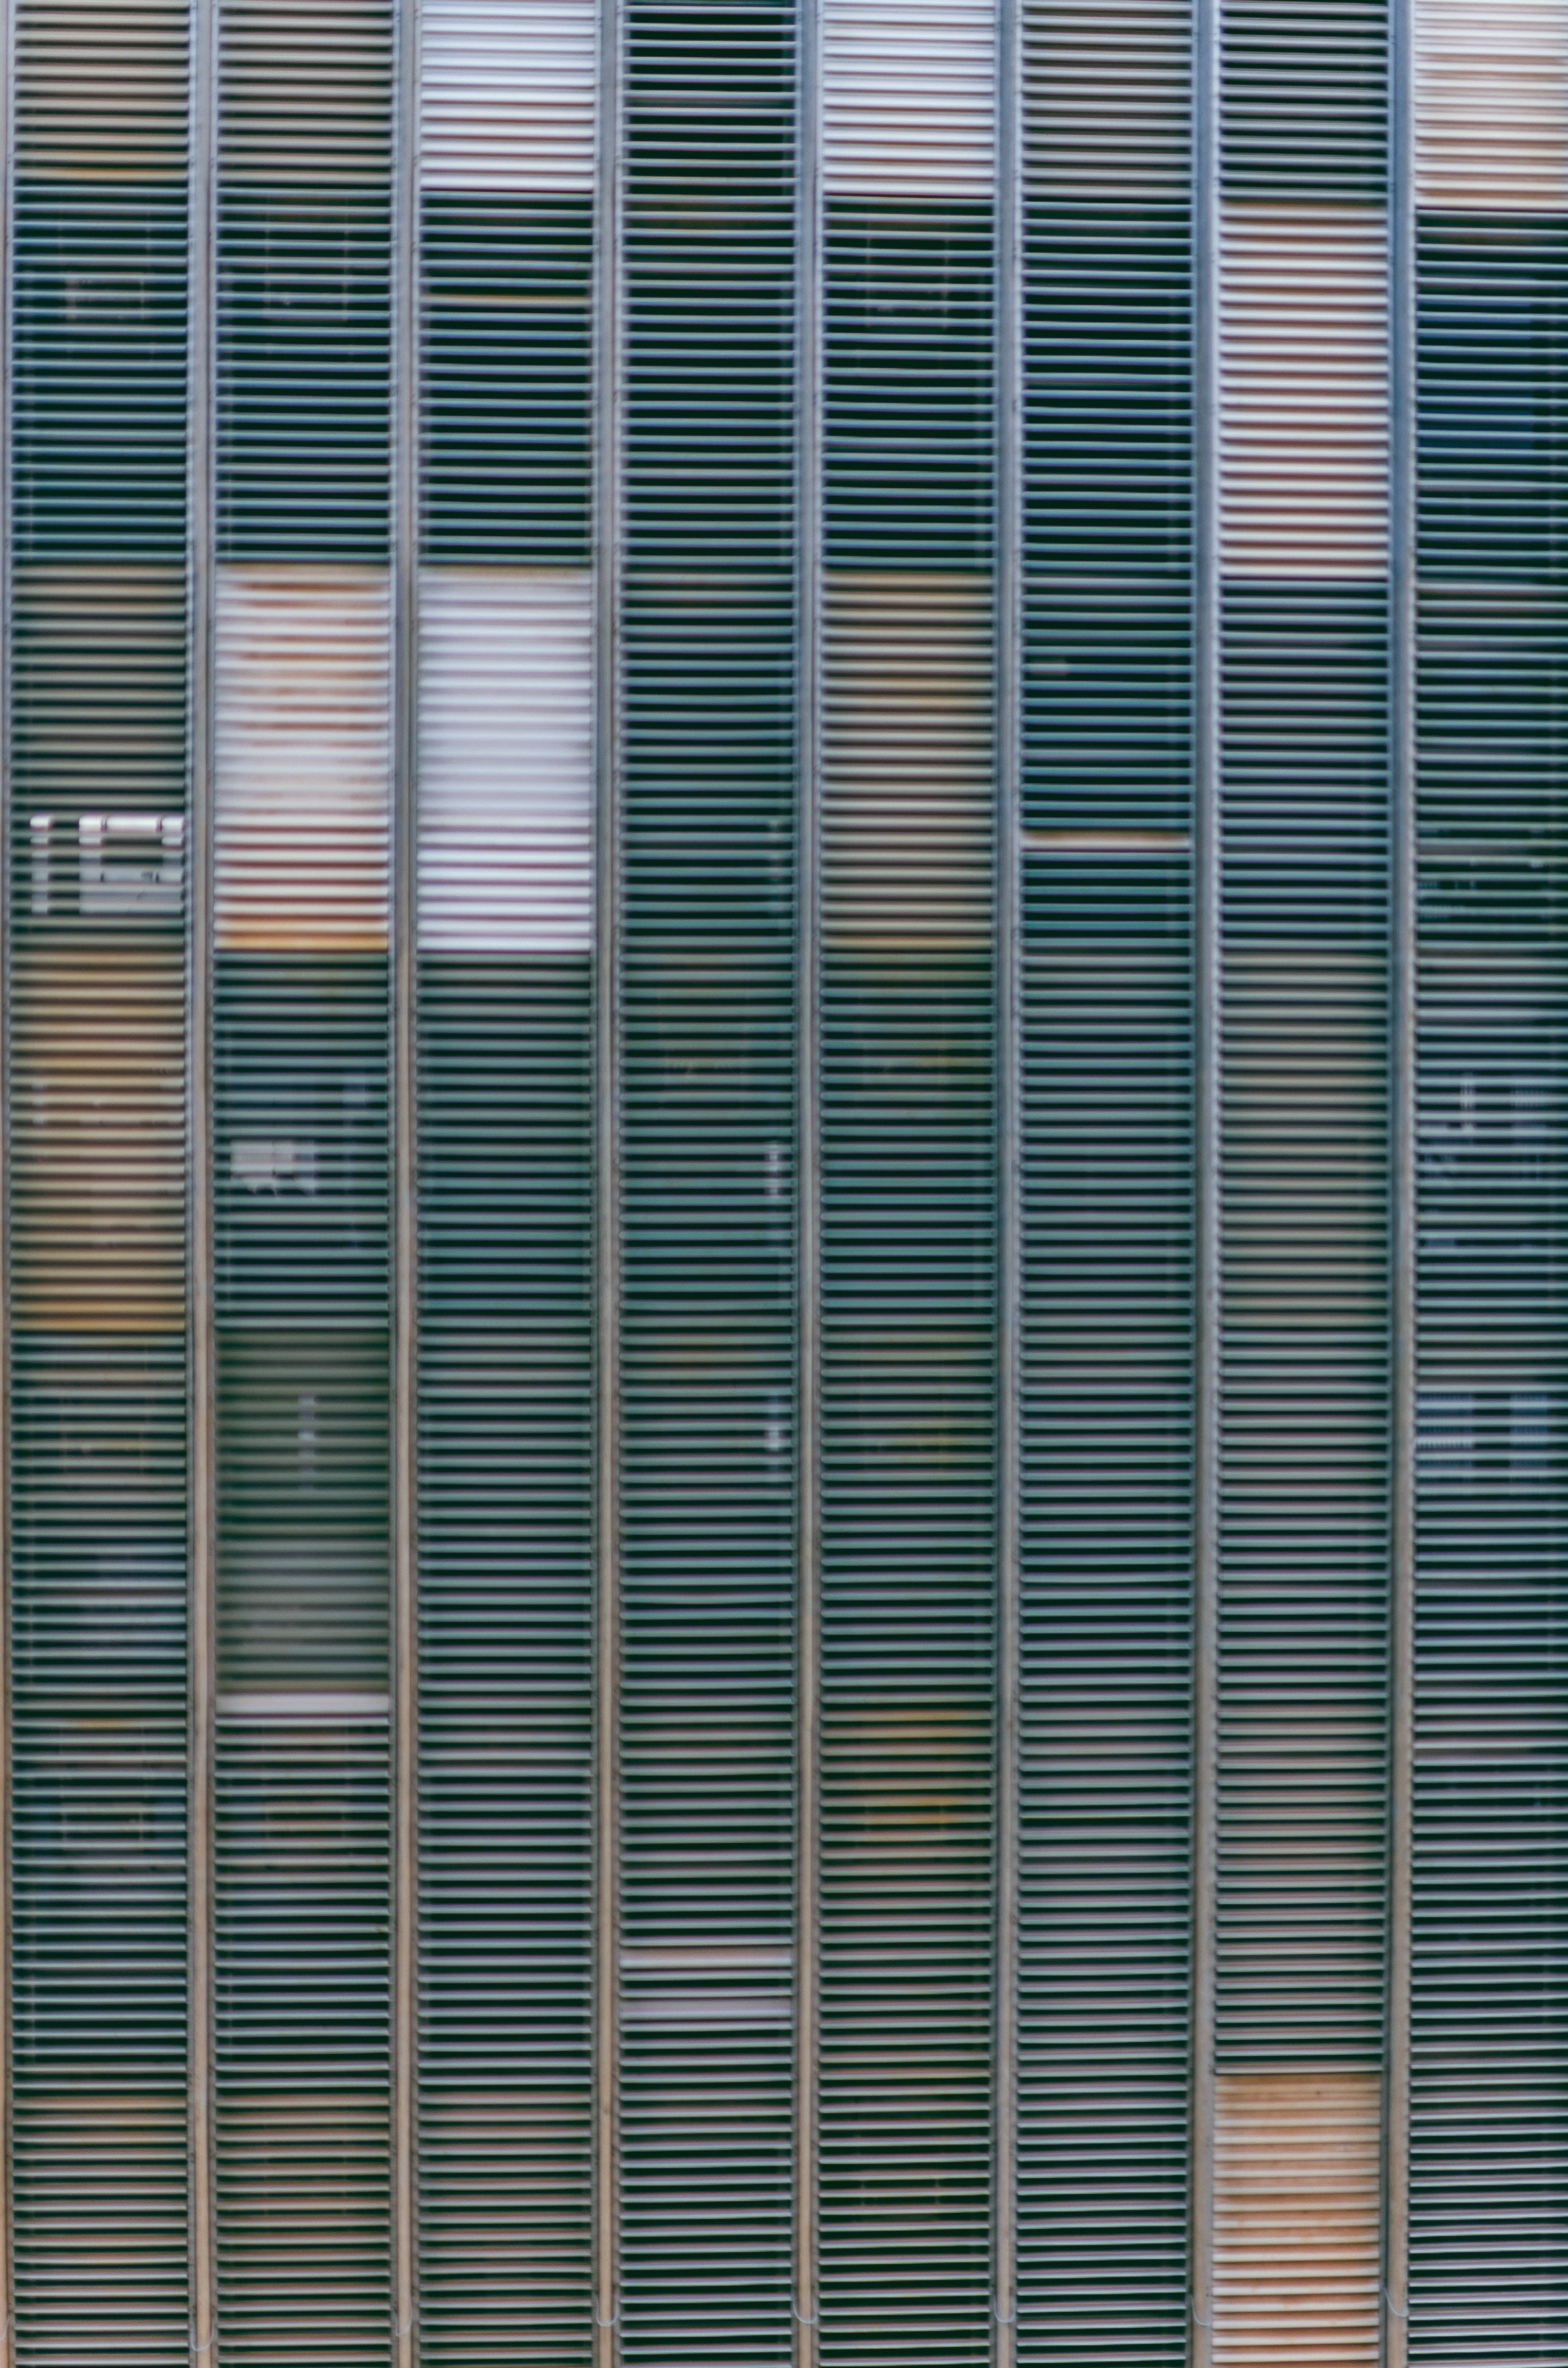
line, pattern, architecture, metal, window covering, parallel